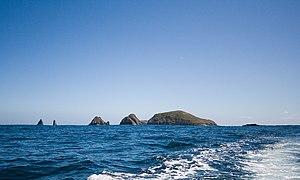
Le parc national de South Bruny est un parc national australien, en Tasmanie, à 50 km au sud de Hobart.